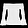
Label: T - shirt / top